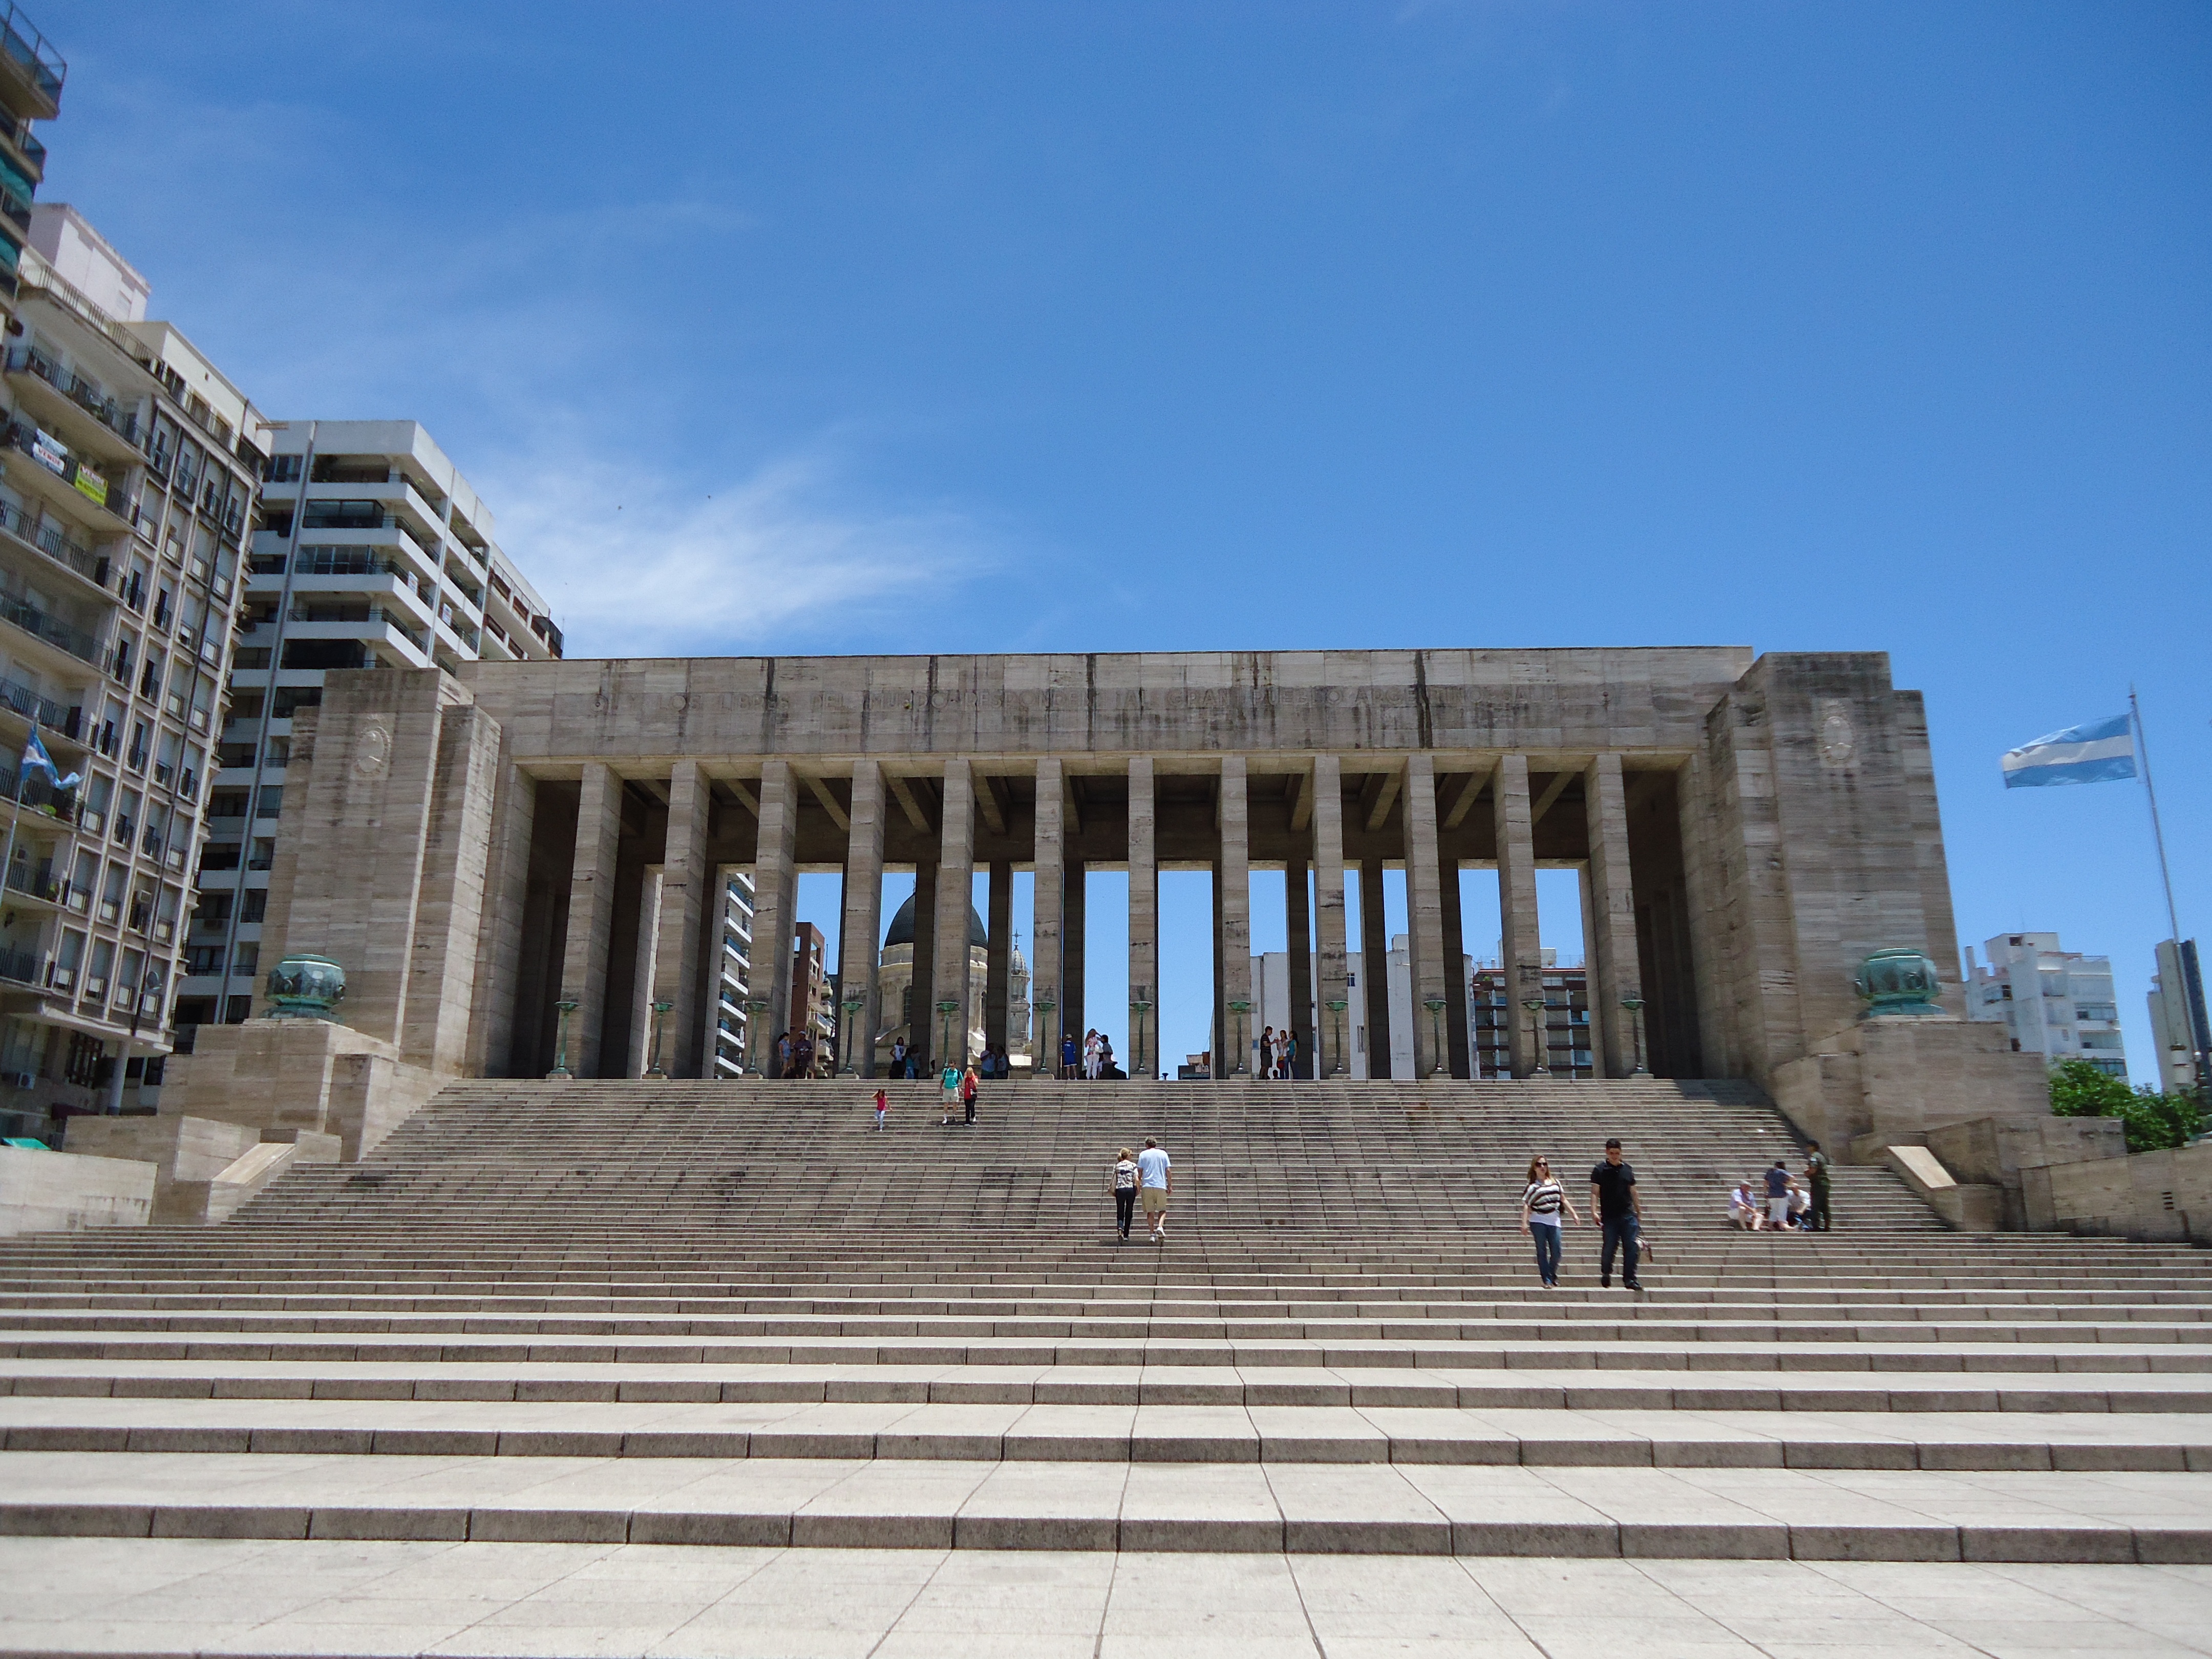
architecture, structure, building, downtown, plaza, america, landmark, facade, stadium, arena, argentina, town square, rosario, sport venue, ancient roman architecture, national flag memorial